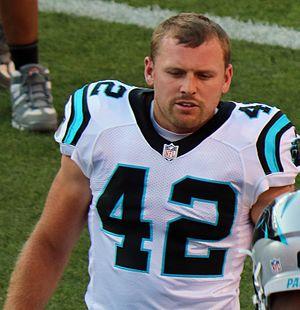
Colin Jones est un joueur américain de football américain.